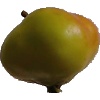
Label: Apple Red Yellow 2